Charon (gun)

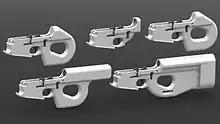
An image of the DEFCAD Charon AR-15 family.

The DEFCAD Charon is an open source 3D-printable AR-15 lower receiver project that was partially inspired by the Fabrique Nationale P90. It began as a design exercise by a DEFCAD user to explore FDM additive manufacturing technology as a means of integrating the P90's ergonomics into a stock for the AR-15, resulting in the WarFairy P-15 stock set.